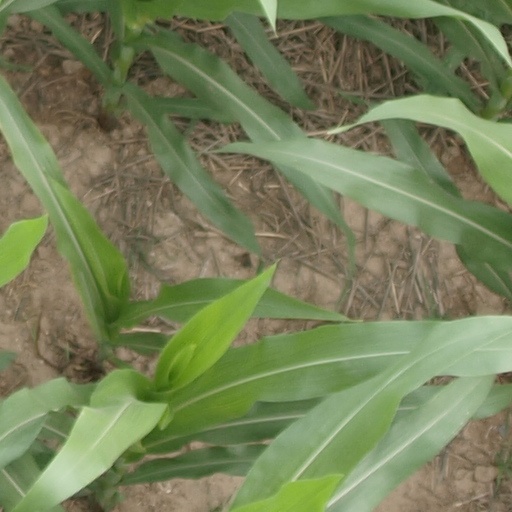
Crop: maize; corn